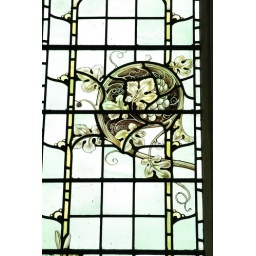
Detail in one of the stained glass windows in St David's Cathedral